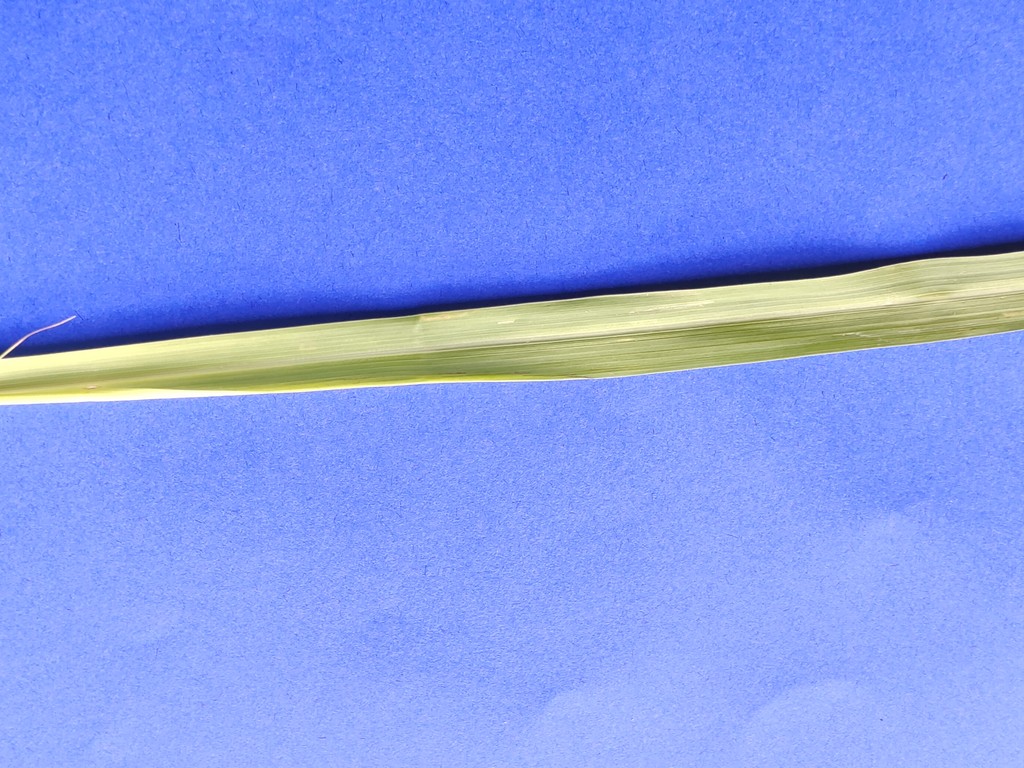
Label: Healthy